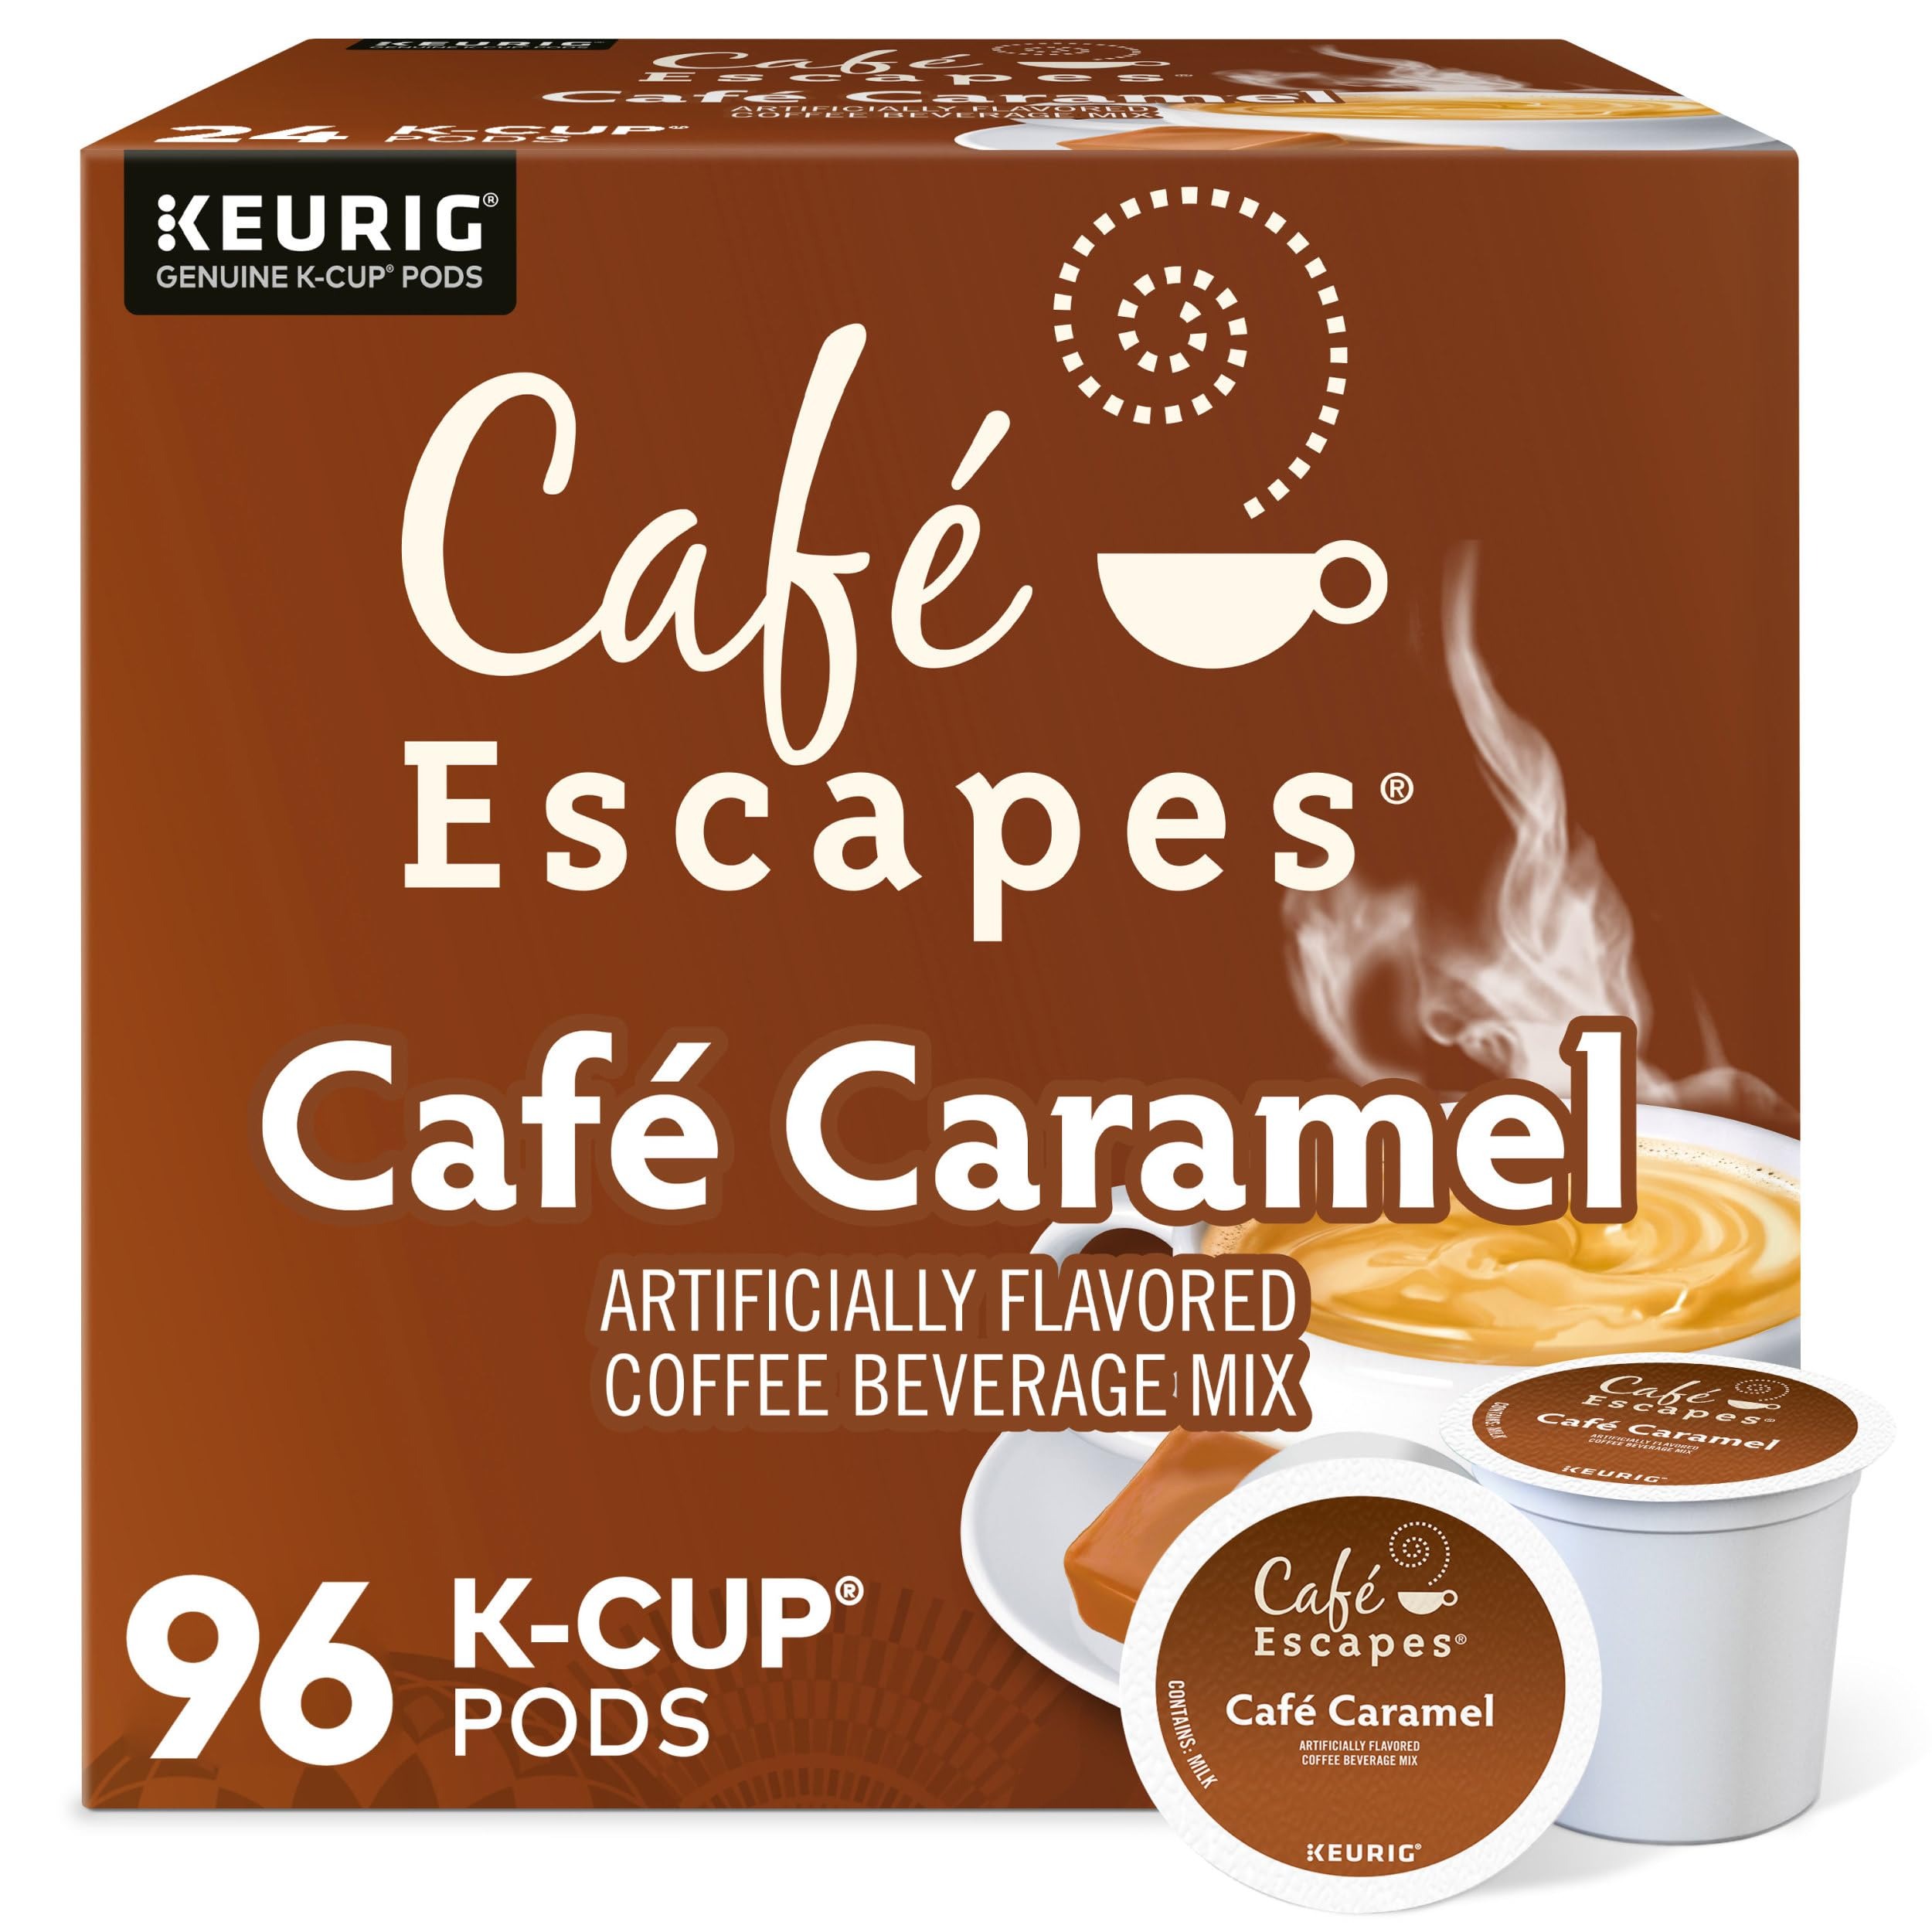
Item Name: Cafe Escapes Cafe Caramel, Keurig Single-Serve K-Cup Pods, 96 Count
Bullet Point 1: Buttery rich; Silky smooth; Captivatingly caramelly
Bullet Point 2: Contains milk
Bullet Point 3: Enjoy in any Keurig K-Cup Brewer
Bullet Point 4: Buttery rich with a smooth caramel flovor
Value: 96.0
Unit: Count

Price: 75.31